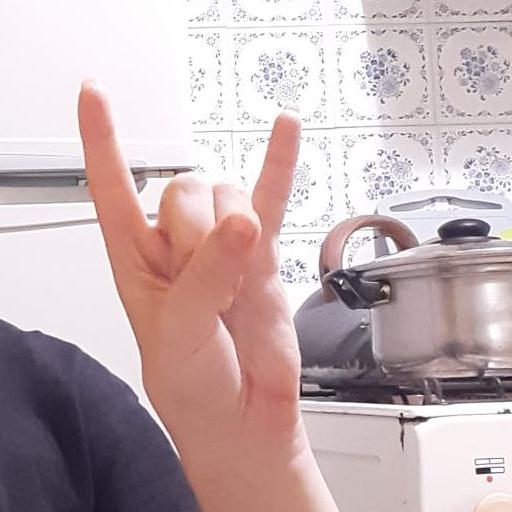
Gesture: rock